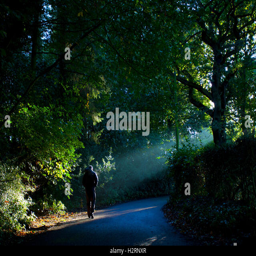
a walker wraps up and braves the cold during an early morning walk in autumn down a country lane